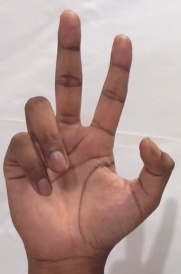
ASL sign: 3